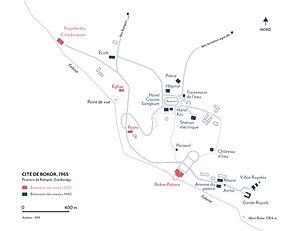
Plan de la station en 1965
La station d'altitude de Bokor est une ancienne station climatique française abandonnée située sur une falaise à 1 000 mètres d'altitude dans le parc national de Preah Monivong, au sud du Cambodge à l'ouest de la ville de Kampot.